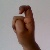
The image shows a hand gesture representing the letter 'X' in Indian Sign Language.